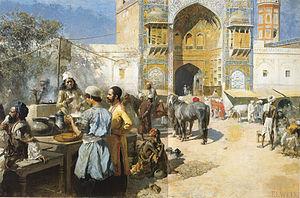
Edwin Lord Weeks est un célèbre peintre orientaliste américain.